Ketimine Mannich reaction

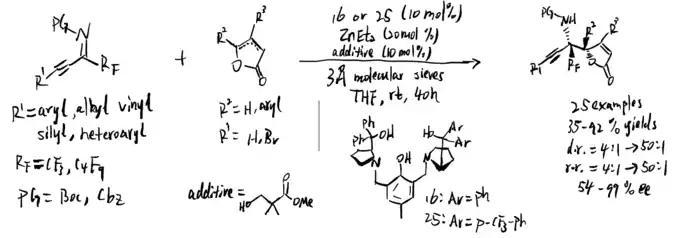
Scheme 24. Direct catalytic asymmetric vinylogous Mannich reaction of polyfluorinated alkynyl ketimines.

Chiral amines like amino acid derivatives can catalyze many enantioselective transformations, although enantiomers of amino acids are hard to access sometimes. In 2019, Lan et al. proposed a strategy to apply their chiral amine catalyst with minimal modification to the Mannich reaction of alkynyl ketiminoesters. (scheme 25) Their application shows that catalyst 26 and MeCN can be replaced by 28 and dichloroethane for many alkynyl trifluoromethyl-, pyrazolinone-derived-, and isatin-derived ketimines to give the same stereoselectivities and yields.